Ossining Public Library

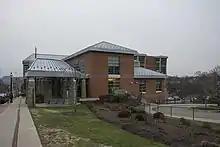
Northeast facade

The library began as a collection of 700 books in the superintendent's office at Park School in the 1880s. It was first chartered in 1893 as the Sing Sing Public Library. It was renamed the Ossining Public Library in 1901. In 1903, the library moved to the Twiggar Building on Main Street, and a few years later to the YWCA. The library was looking to expand, and so a letter was written to philanthropist Andrew Carnegie, noted for his funding of public library buildings. Carnegie funded the new library, a Carnegie library, on Croton Avenue. The building was of brick, with arched windows and large heavy wooden doors at the entrance. Desiring further expansion, the Carnegie building was torn down in 1967, and its replacement opened in September 1968. This library was too small by 2003, when Ossining residents voted to build another building.